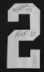
Number: 2